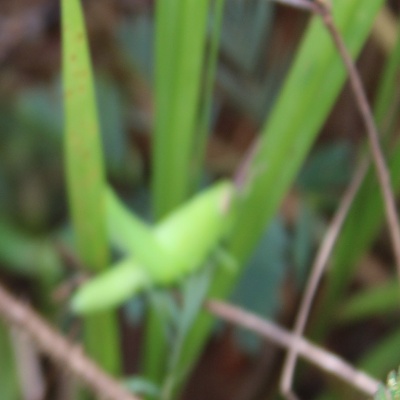
Crop: Maize
Condition: grasshoper